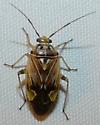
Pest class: lygus_bug